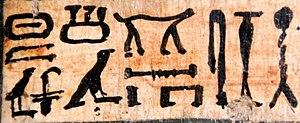
Sha-Amun-en-su est une prêtresse chanteuse égyptienne qui vivait à Thèbes pendant la première moitié du VIIIᵉ siècle av. J.-C., exerçant les fonctions cérémonielles au temple de Karnak, dédié au dieu Amon.